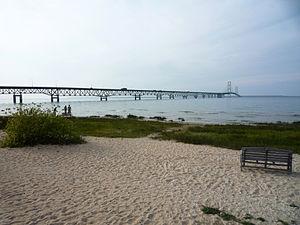
La liste des ponts les plus longs au monde recense les viaducs ou complexes de viaducs ou de ponts de longueur totale supérieure ou égale à 3 kilomètres et classés par ordre décroissant de longueur d'une part et les ouvrages de transports guidés d'autre part. Pour une liste de ponts classés selon leur portée, voir la liste des ponts suspendus et celle des ponts à haubans.
Mackinaw City est un village situé dans les comtés d'Emmet et de Cheboygan, dans l’État américain du Michigan. Sa population est de 859 habitants.